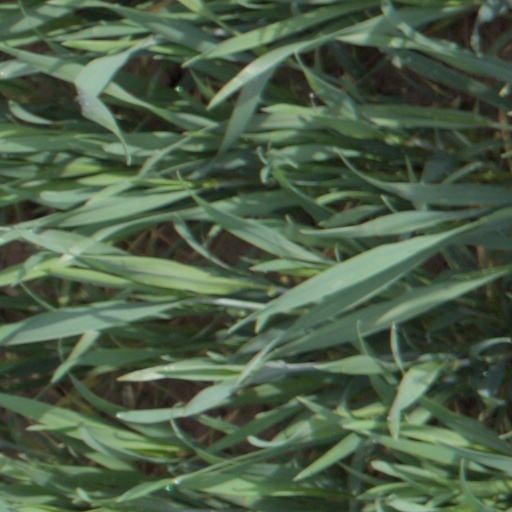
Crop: wheat